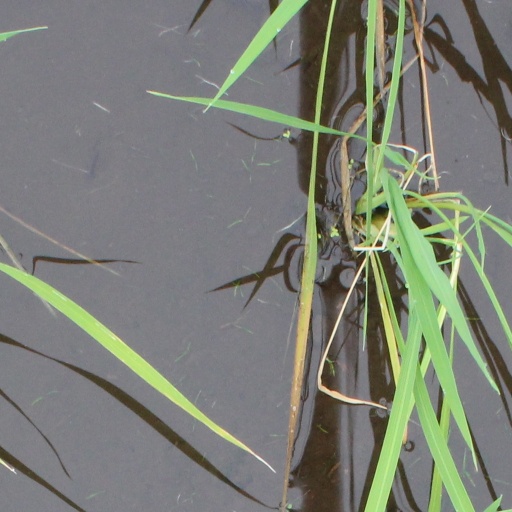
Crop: rice